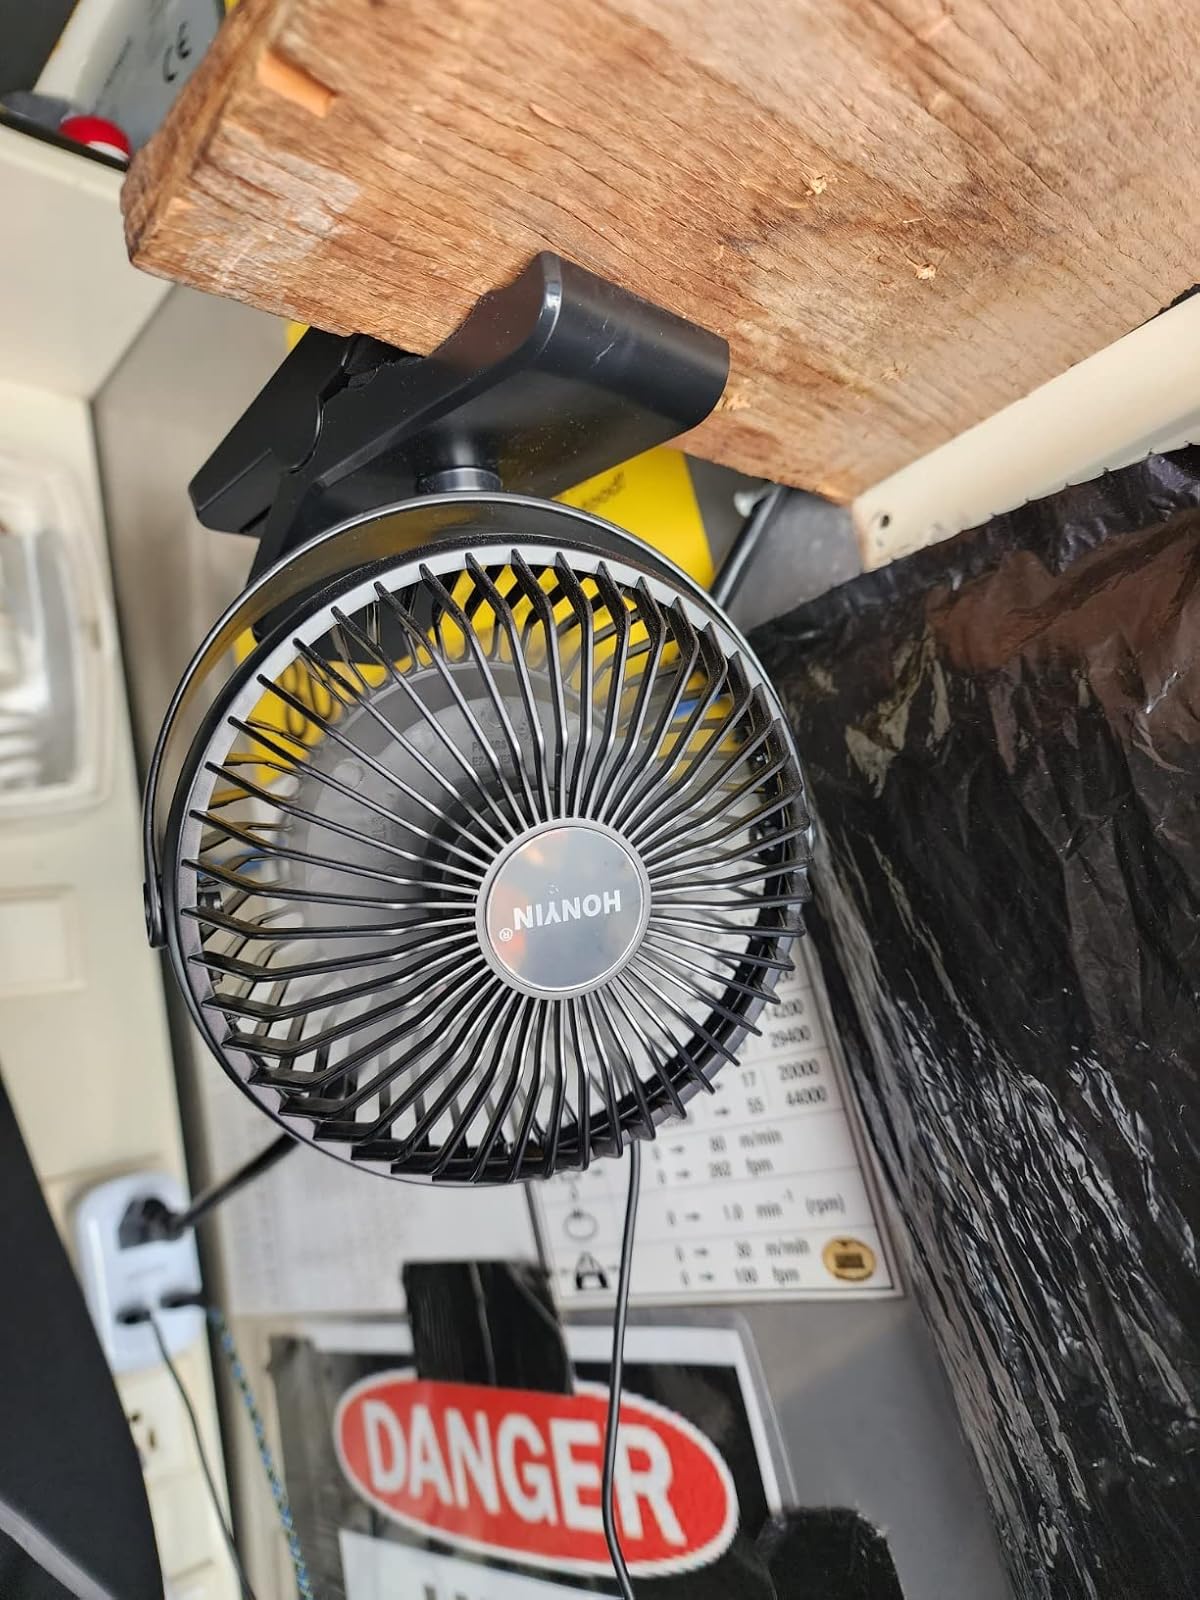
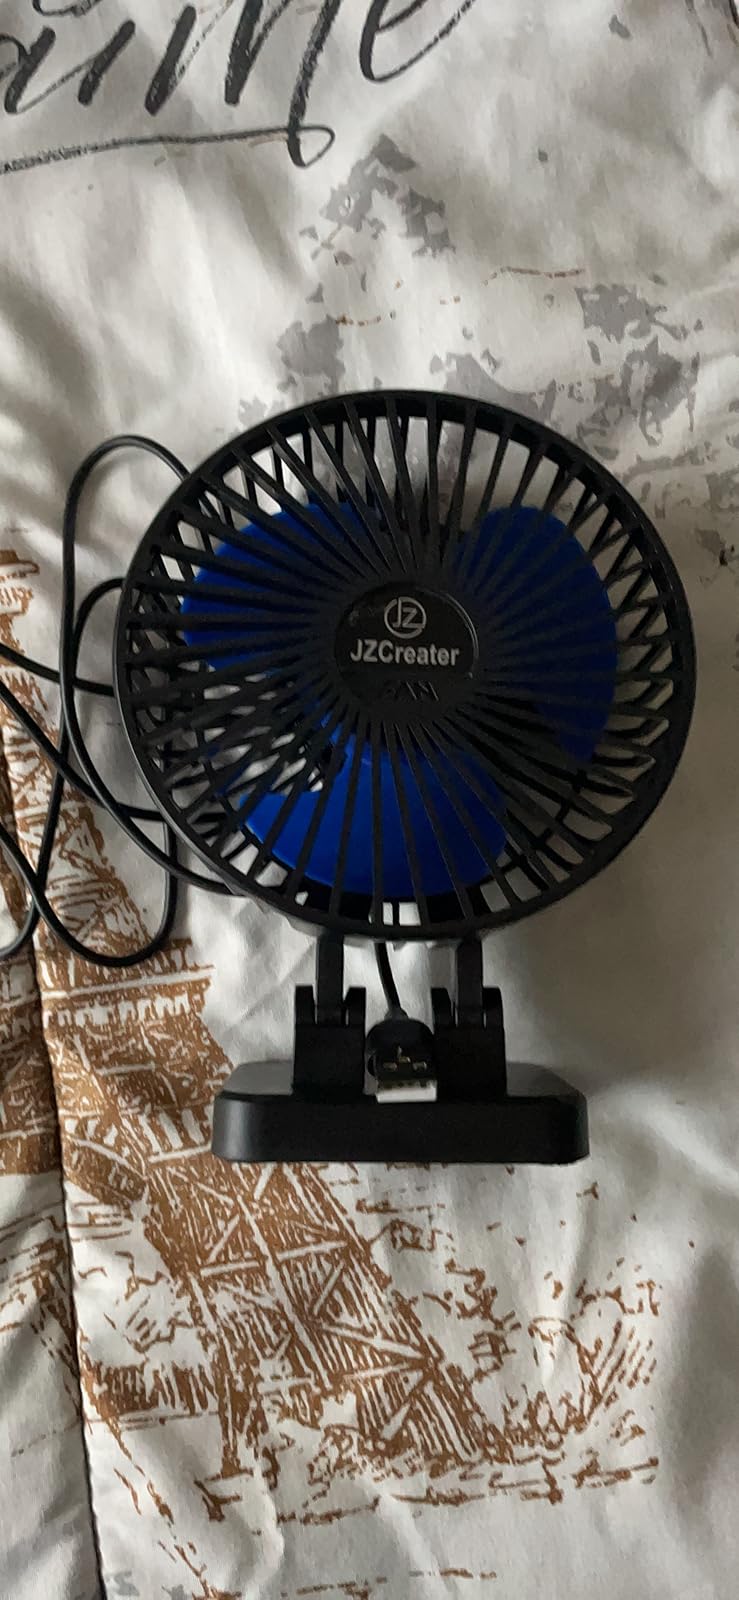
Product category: fan
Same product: no